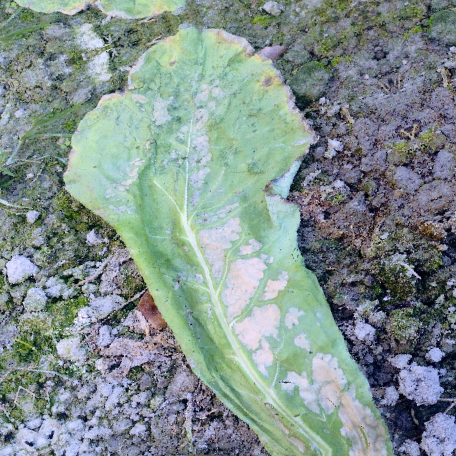
Label: Downy Mildew